Patrick Campbell, 3rd Baron Glenavy

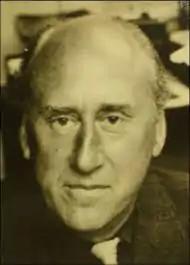
Patrick Campbell

Patrick Gordon Campbell, 3rd Baron Glenavy (6 June 1913 – 9 November 1980) was an Anglo-Irish journalist, humorist, television personality, and peer, with a seat in the House of Lords from 1963 until his death.